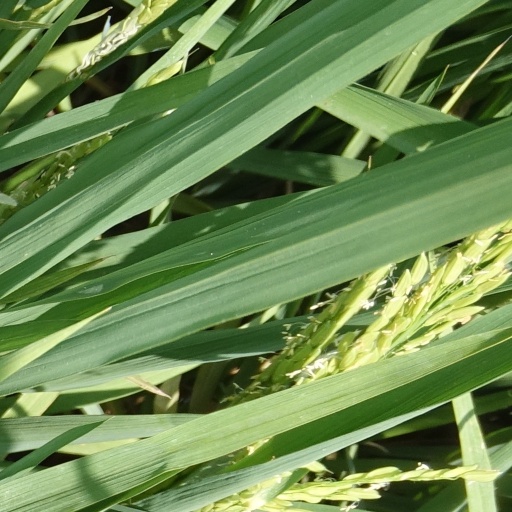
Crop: rice